Battle of Triangle Hill

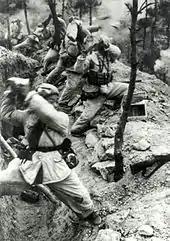
A line of soldiers are standing in front of a trench and holding rocks over their shoulders. Rocks are flying to the right while smokes are filling the background

At 04:00 on 14 October 1952, following two days of preliminary air strikes, the ROK-American bombardment intensified across the front held by the PVA 15th Corps. At 05:00, the 280 guns and howitzers of the IX Corps extended their firing range to allow for the ROK-American infantry to advance behind a rolling barrage. The concentrated bombardment succeeded in clearing the foliage on Triangle Hill and Sniper Ridge, destroying most of the above-ground fortifications on the two positions. The intense shelling also disrupted PVA communication lines, eliminating all wired and wireless communications in the area.